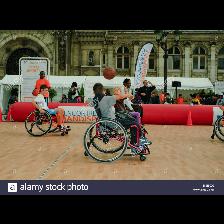
Label: Human